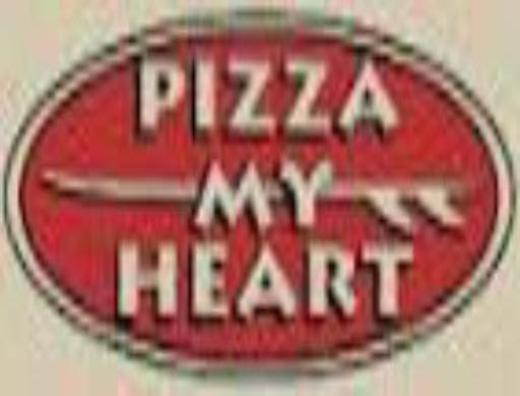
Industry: Food